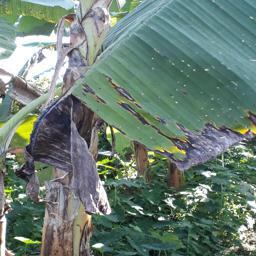
Label: POTASSIUM DEFICIENCY